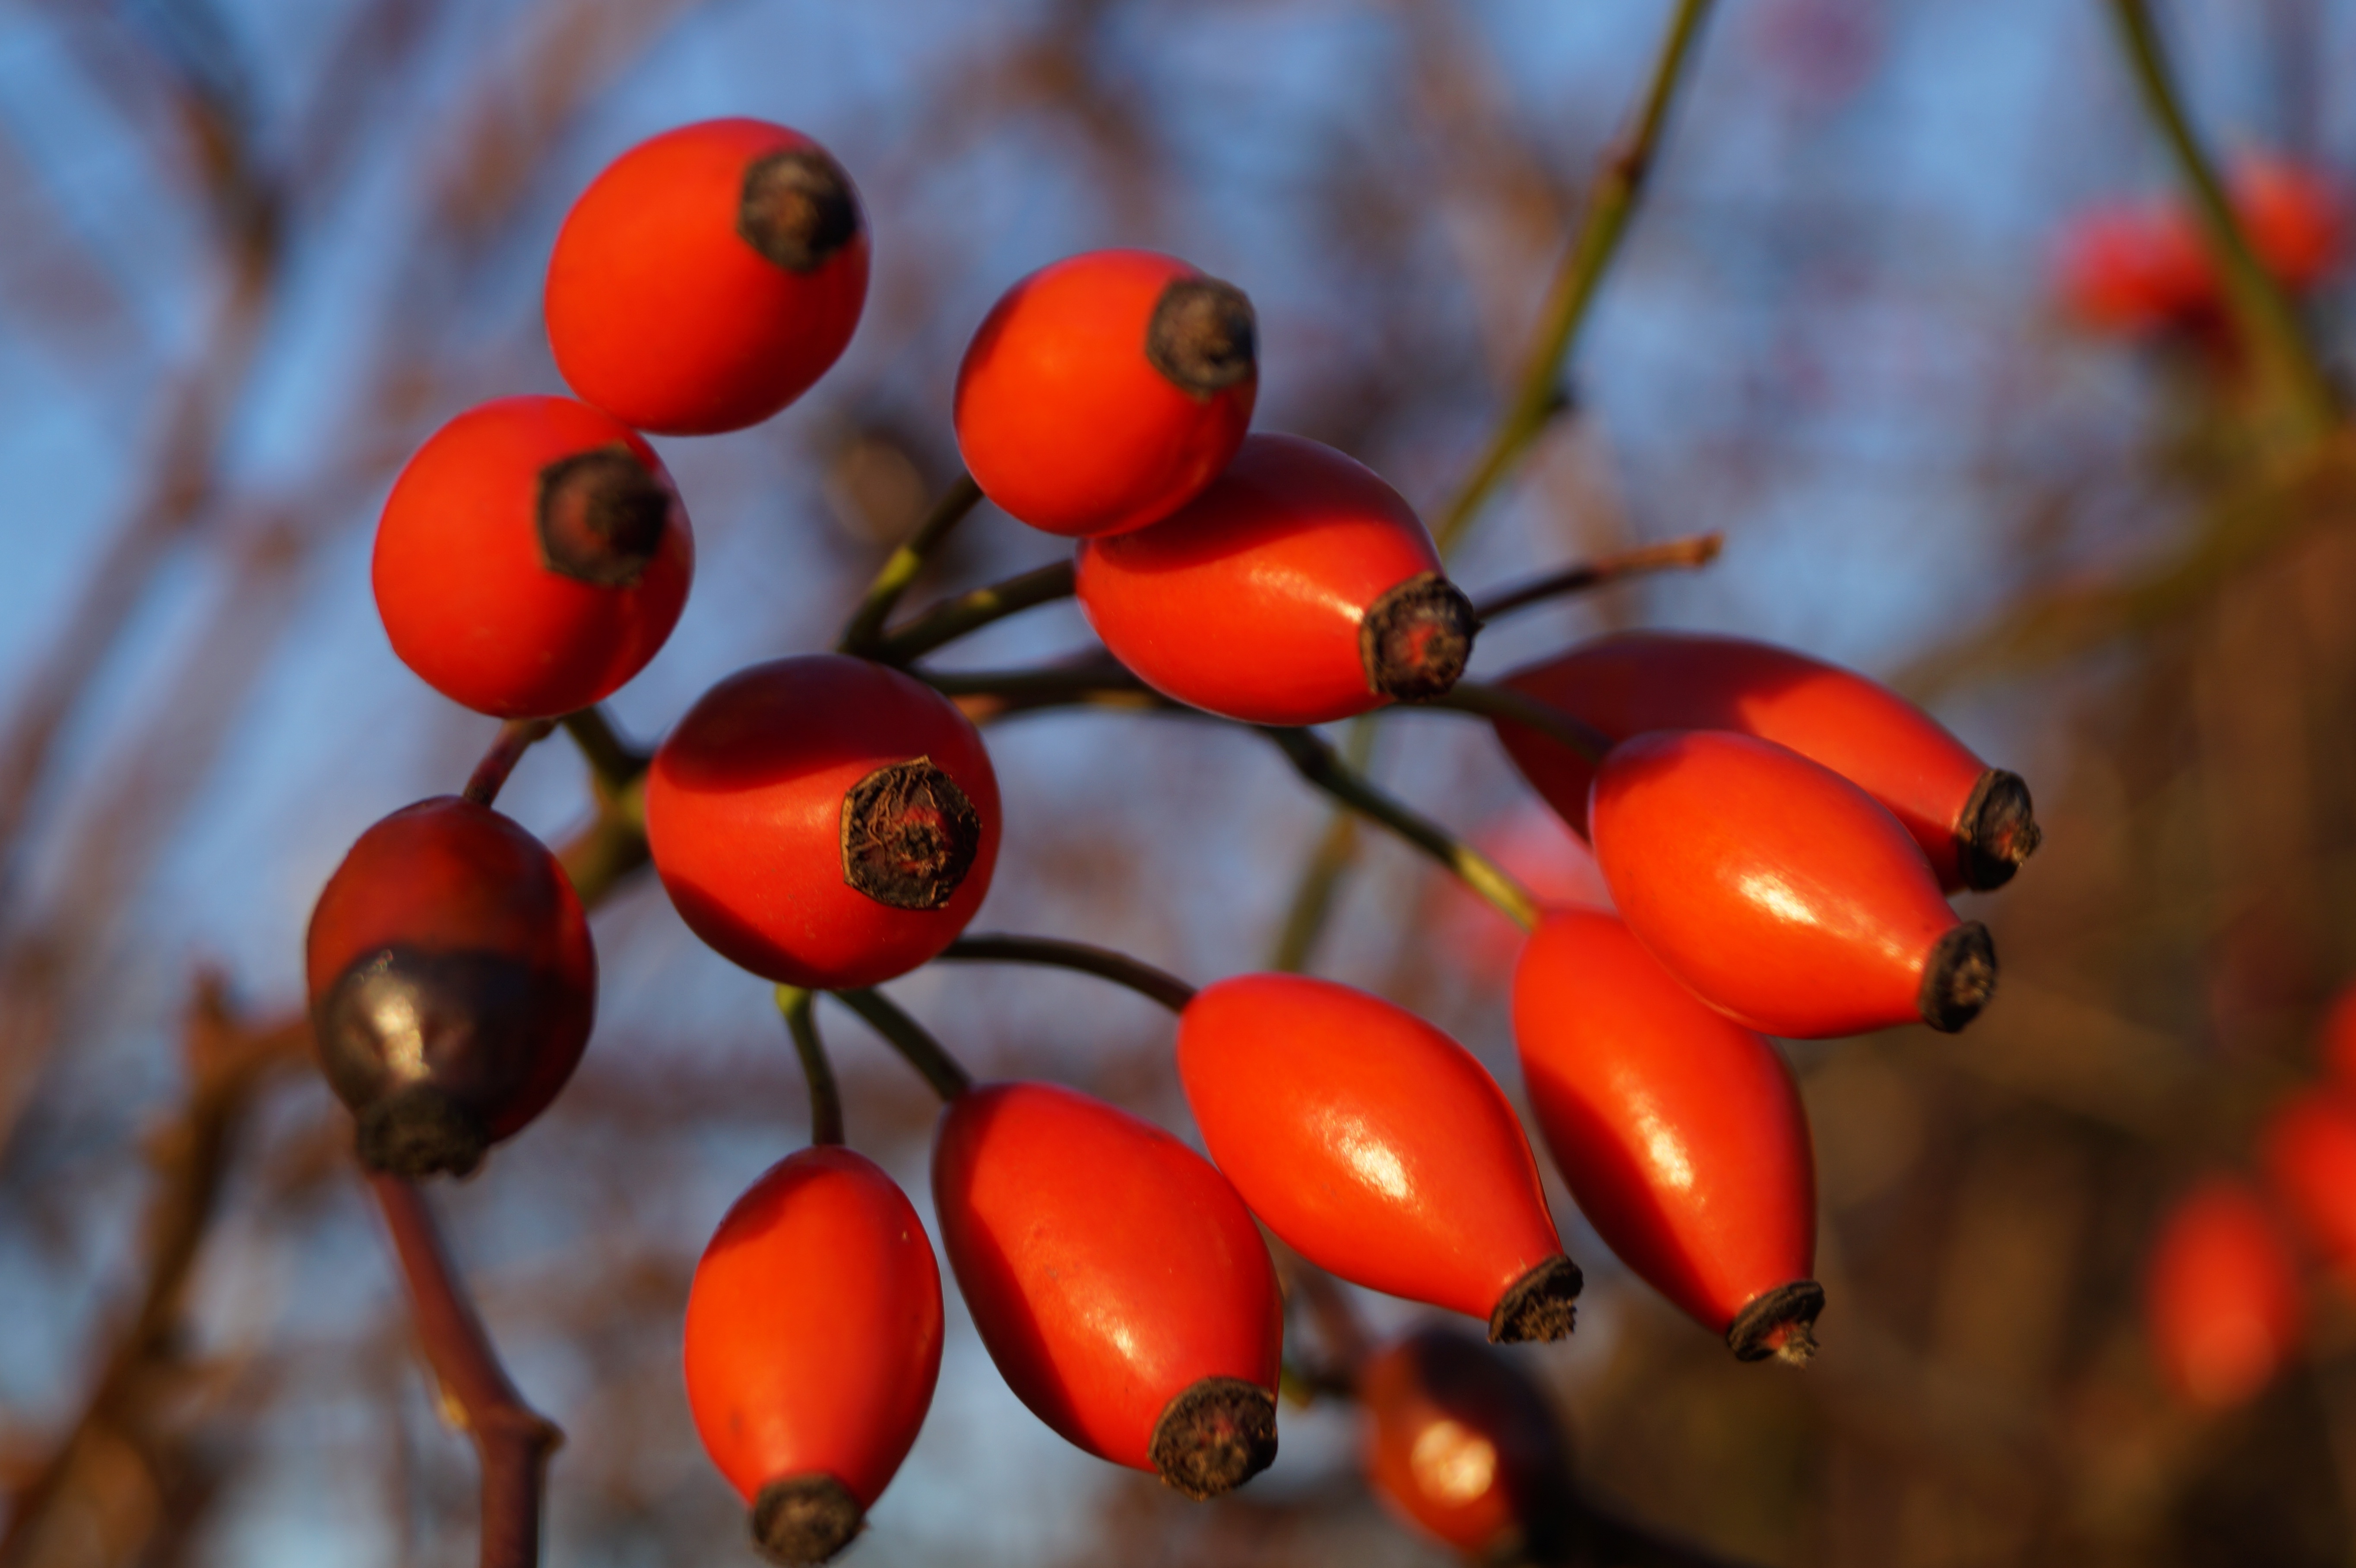
branch, plant, fruit, leaf, flower, food, red, produce, macro, autumn, flora, season, close up, rose hip, macro photography, rose hips, flowering plant, autumn fruits, the rosehip fruits, land plant